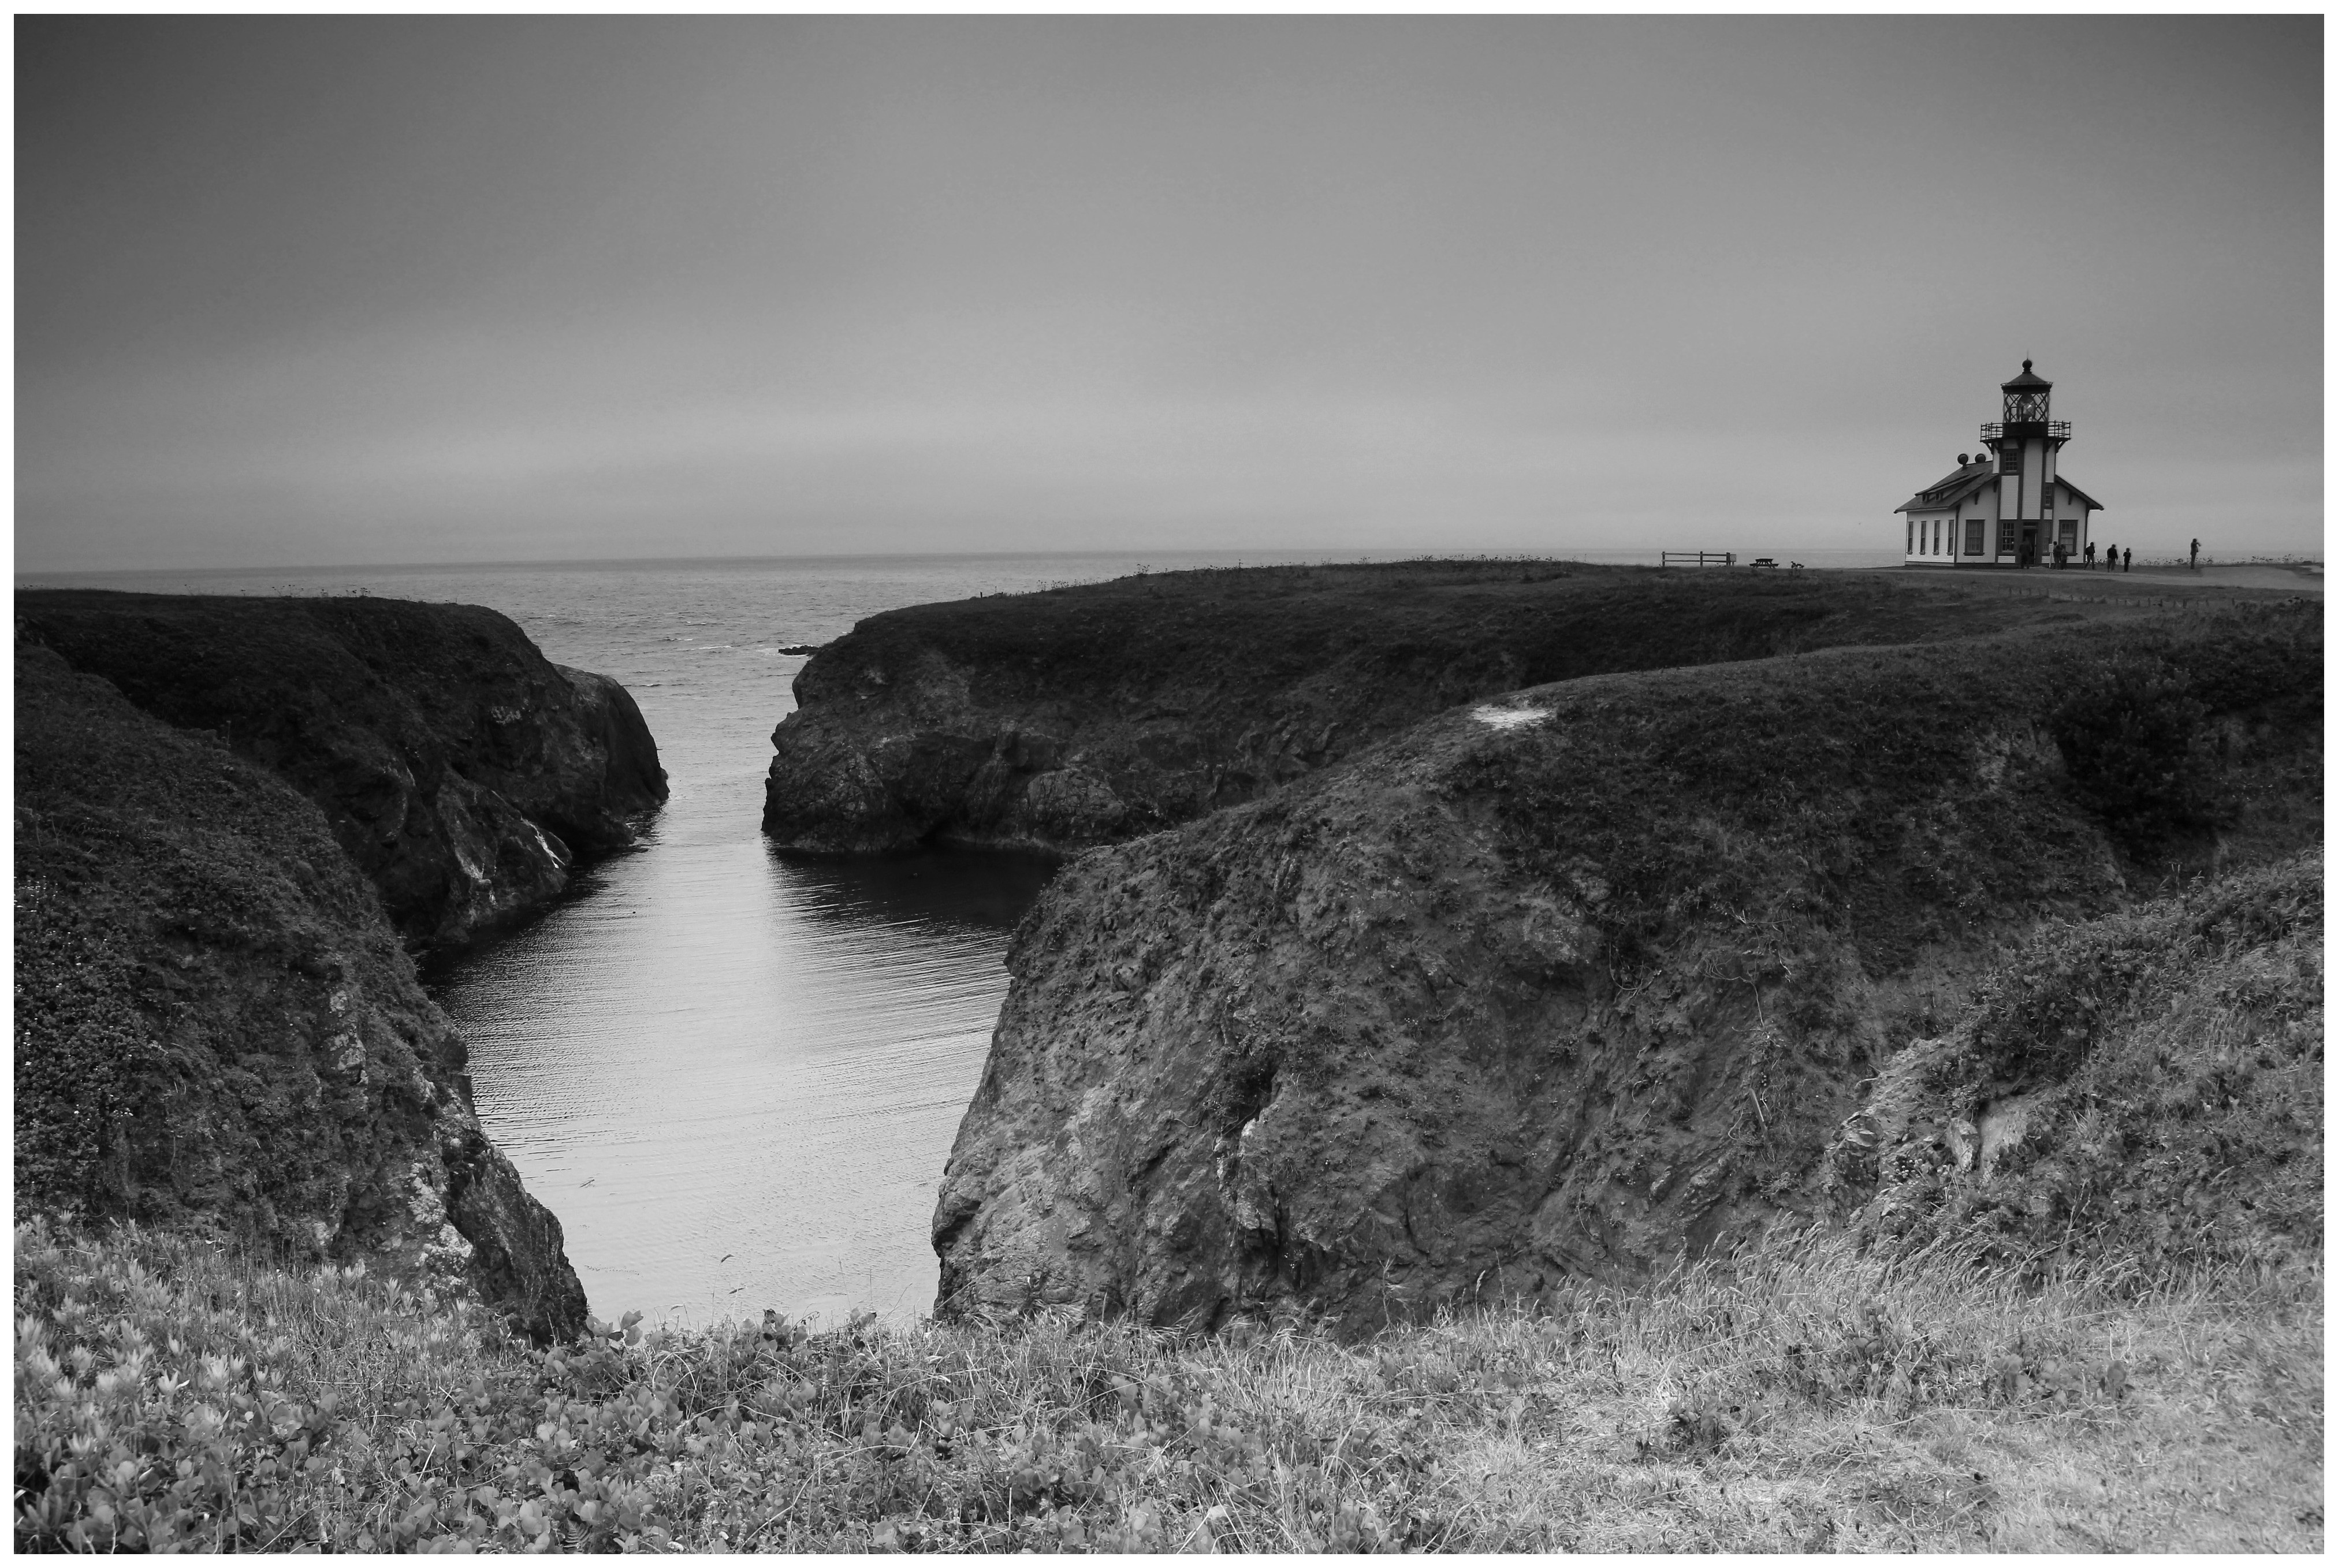
sea, coast, rock, ocean, black and white, lighthouse, photography, shore, travel, shoreline, cliff, tower, bay, monochrome, terrain, photograph, monochrome photography